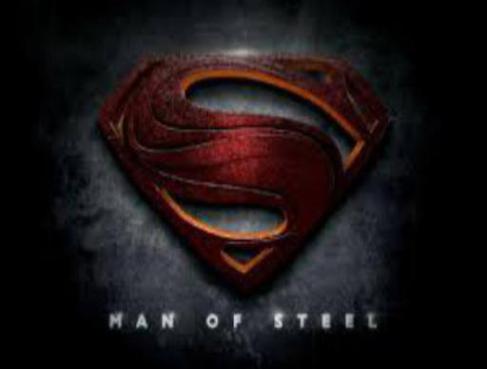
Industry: Leisure